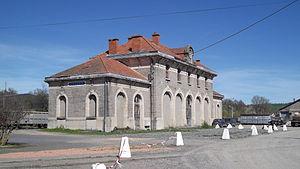
Ancienne gare de Cusset.
Cusset est une commune française, située sur les contreforts de la Montagne bourbonnaise, dans le département de l'Allier, en région Auvergne-Rhône-Alpes.
La Société des Chemins de fer du Centre, exploite, de 1911 à 1928, un réseau de chemins de fer secondaire à voie métrique dans le département de l'Allier et de la Loire.
La gare de Cusset est une gare ferroviaire française située sur le territoire de la commune de Cusset, dans le département de l'Allier, en région Auvergne-Rhône-Alpes.